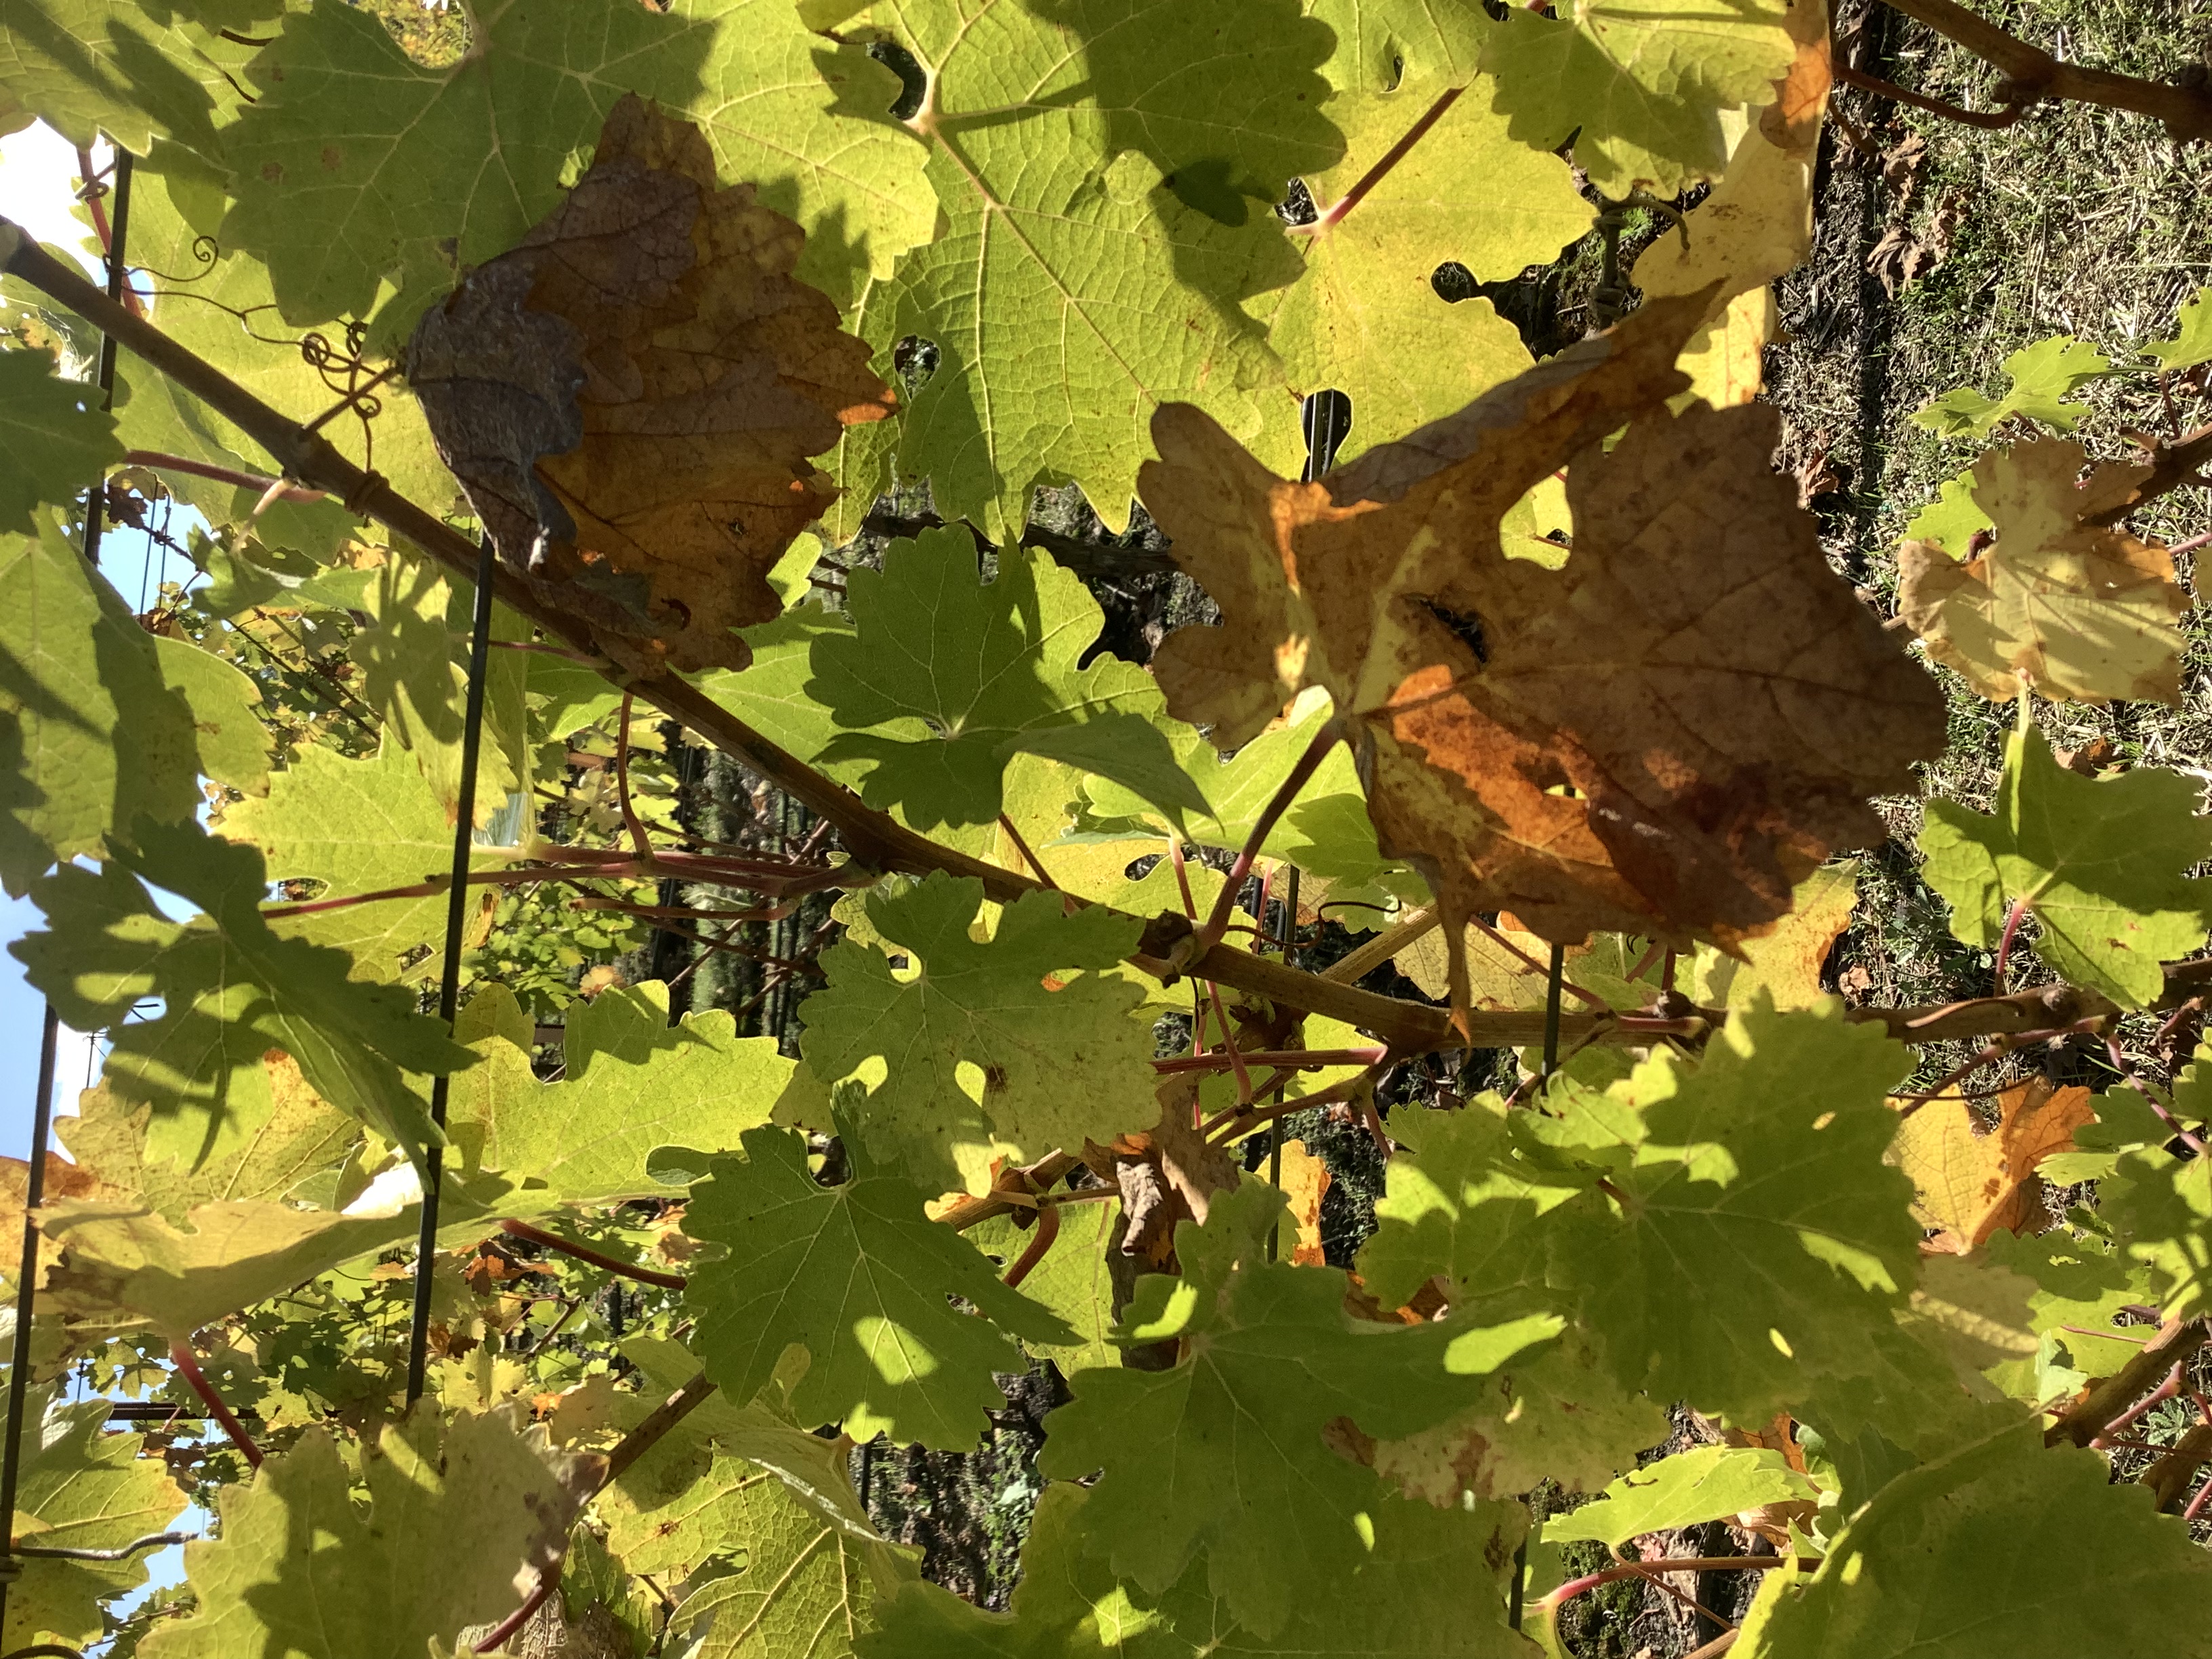
Label: No Virus